Allan Kerr Taylor

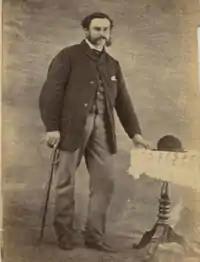
Allan Kerr Taylor

Allan Kerr Taylor (30 December 1832 – 14 April 1890) was a notable New Zealand landowner and businessman. He was born in Negapatam, India in 1832. His second wife was Sophia Taylor (née Davis).